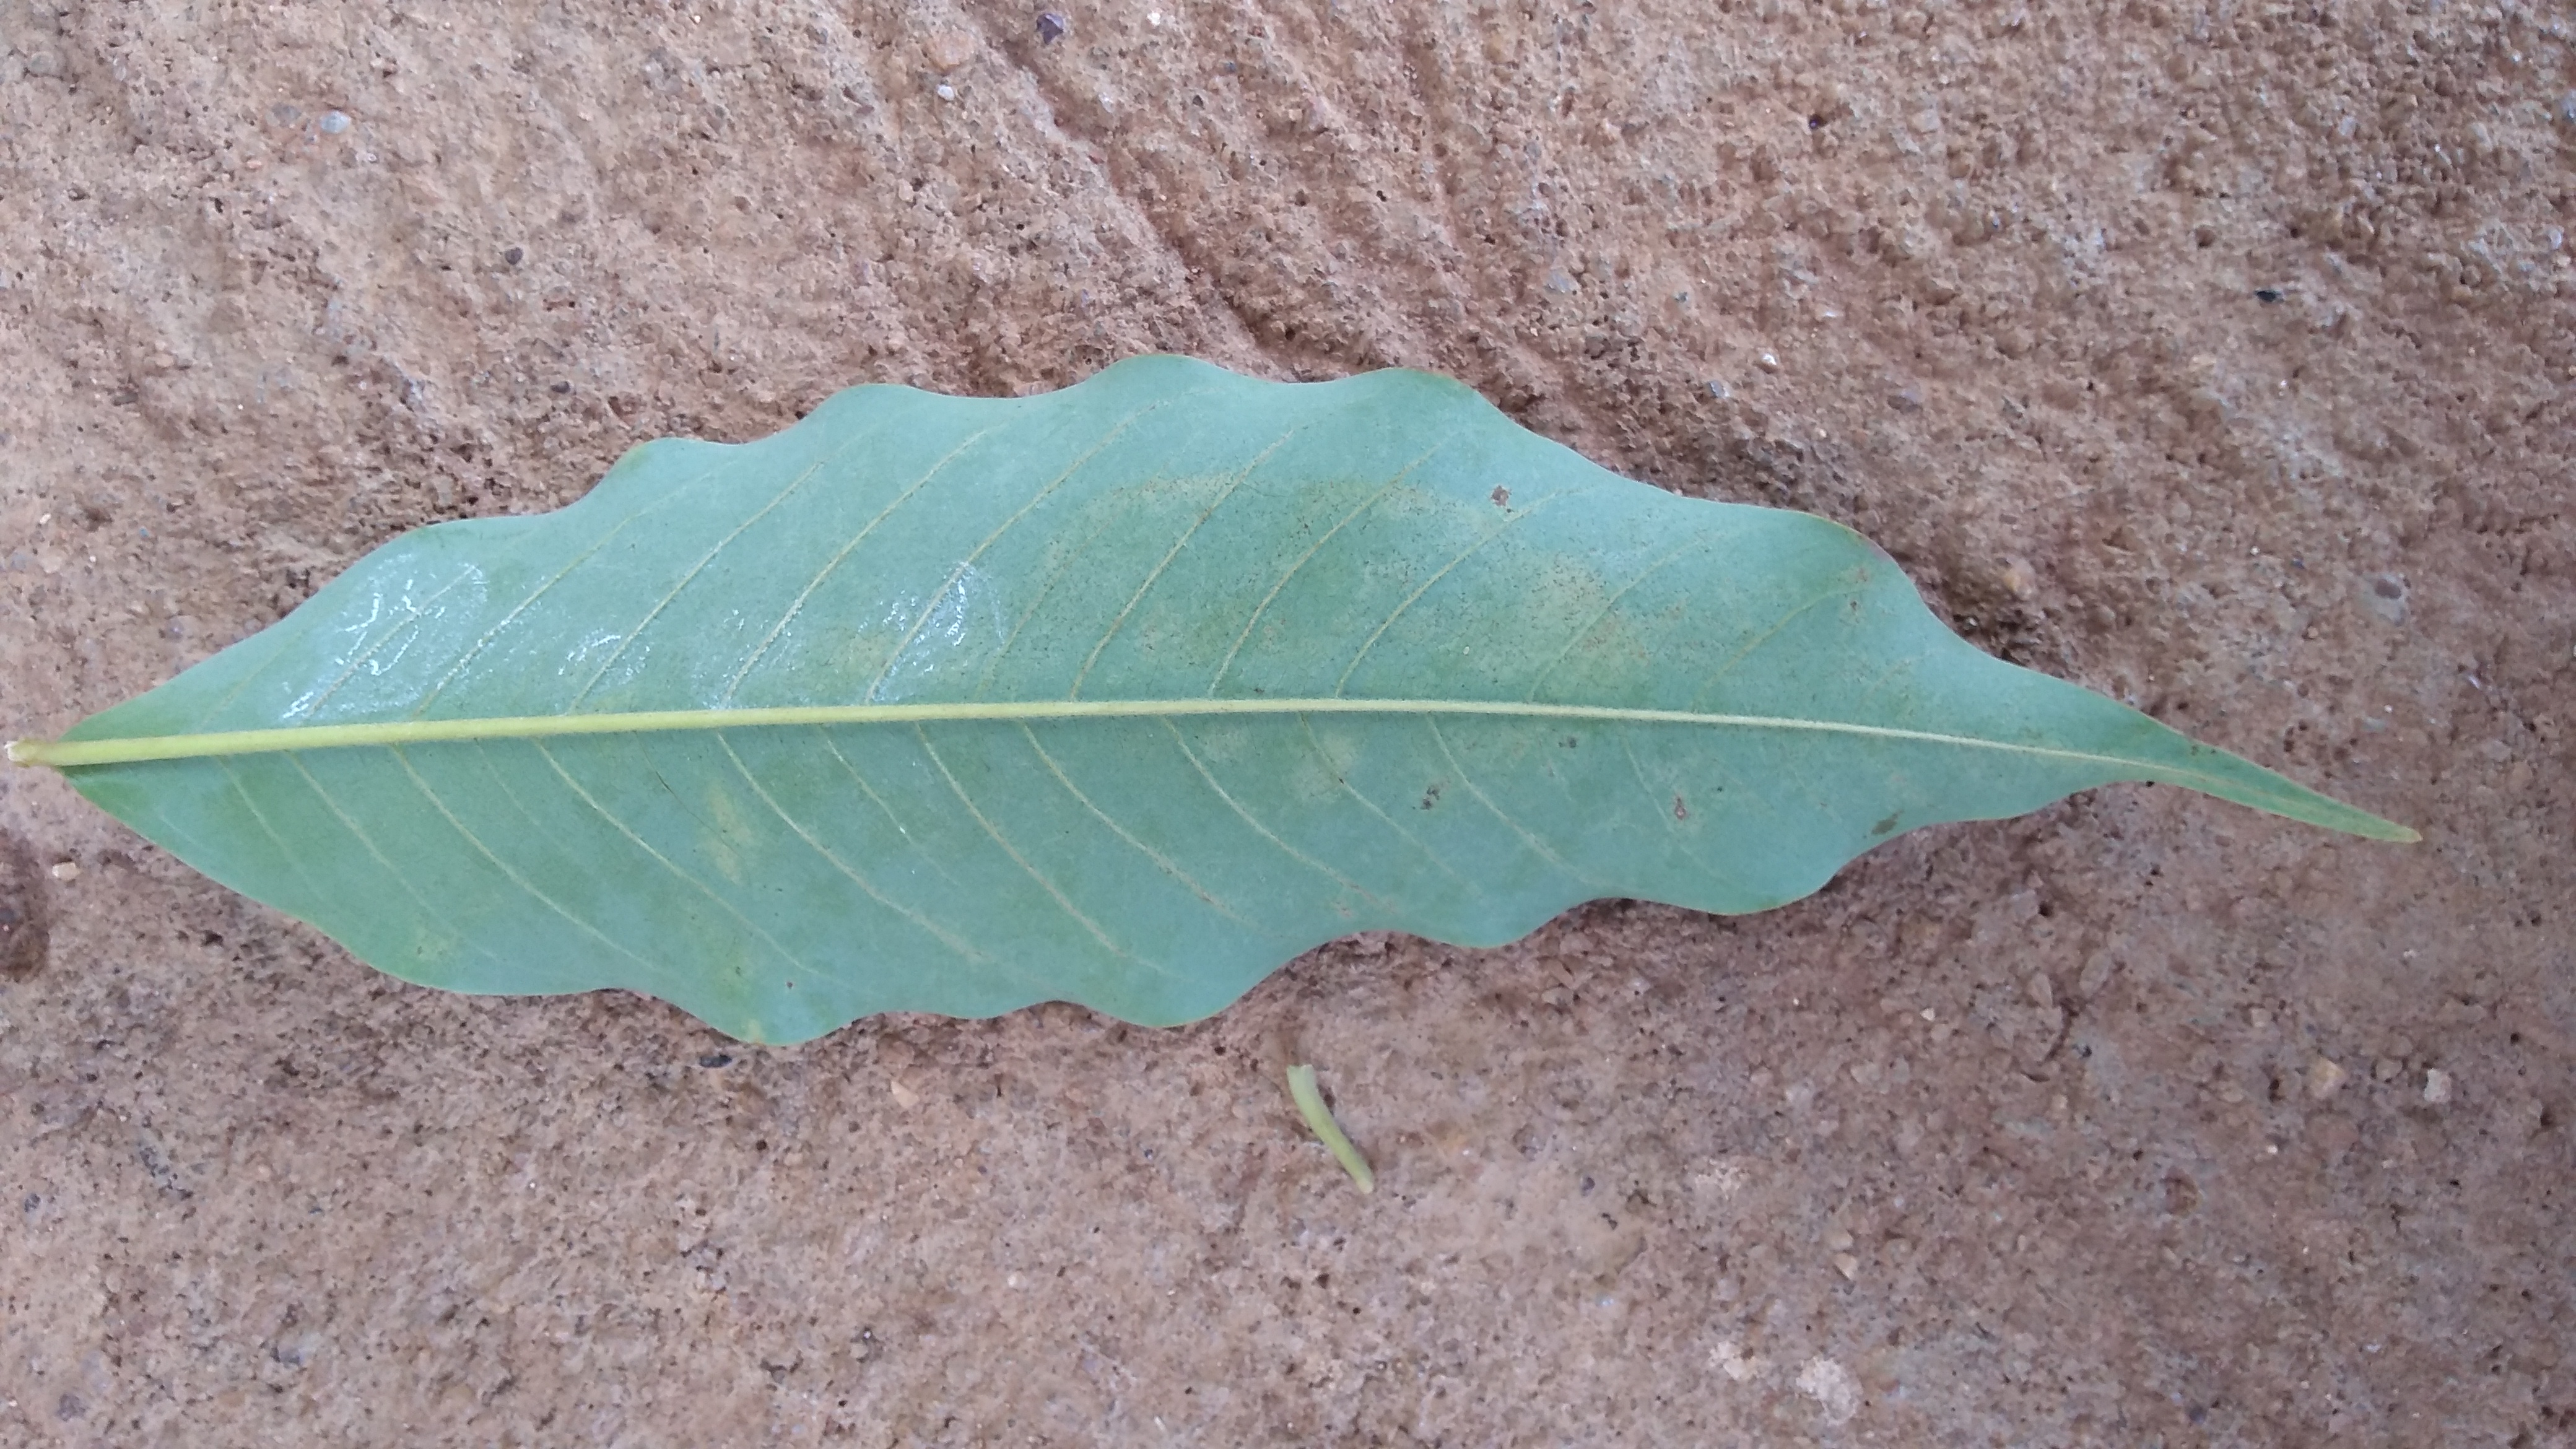
Plant: Sampige